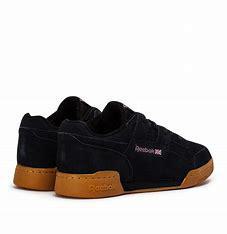
Brand: Reebok
Model: Workout Plus Mu